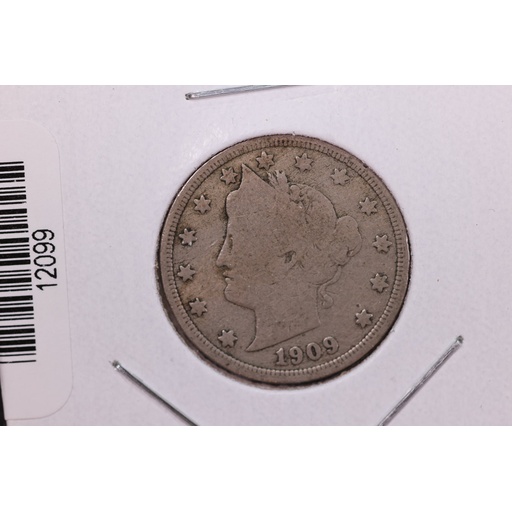
1909 Liberty Nickel, Affordable Circulated Coin. Store #12099
Brand: Warmeb
Category: Arts & Entertainment > Hobbies & Creative Arts > Collectibles > Collectible Coins & Currency > Collectible Coins > Rare Coins